The Mansion Family

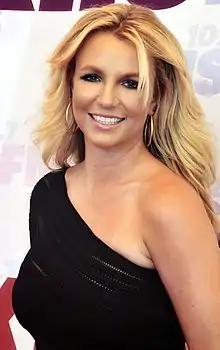
Singer Britney Spears appears in the episode.

"The Mansion Family" was written by John Swartzwelder and directed by Mike Frank Polcino as part of the eleventh season of "The Simpsons" (1999–2000). It was the first of many episodes of the series that Polcino directed. Executive producer Mike Scully was the one who received the idea for the first part of the story. He explained on a DVD audio commentary for the episode that his grandmother was the oldest citizen of his hometown West Springfield, Massachusetts, and "they had a ceremony where she was awarded a cane that had a golden head on it. And the weird thing of the ceremony is her name wasn't on the cane, and the mayor of the town stood up and he says: 'And now, of course as soon as Hazel passes away, her name will be engraved on the cane.' So she would never live to see it happen. But nonetheless, she was given the cane."